Equatorial Guinea

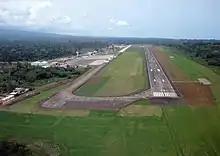
Malabo International Airport ("Aeropuerto de Malabo" in Spanish), in Punta Europa, island of Bioko

In 2016, Obiang was reelected for an additional seven-year term in an election that, according to Freedom House, was plagued by police violence, detentions and torture against opposition factions.